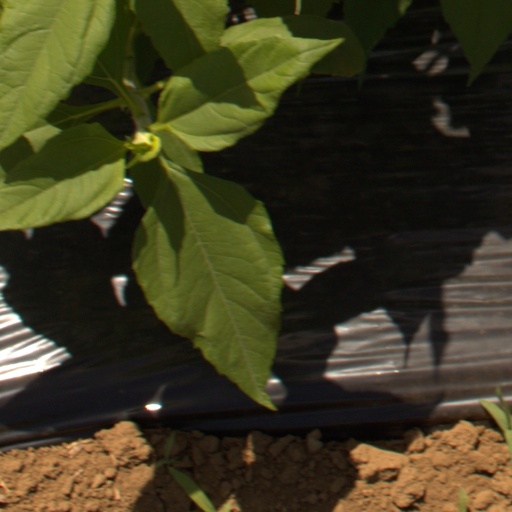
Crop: Jerusalem artichoke